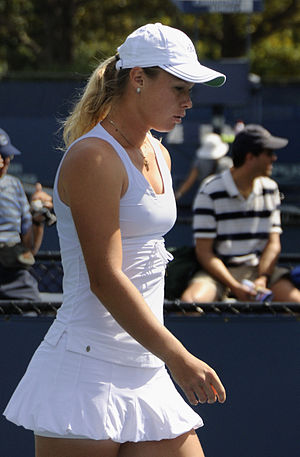
Vera Dusjevina
Vera Jevgenjevna Dusjevina er en professionel tennisspiller fra Rusland.